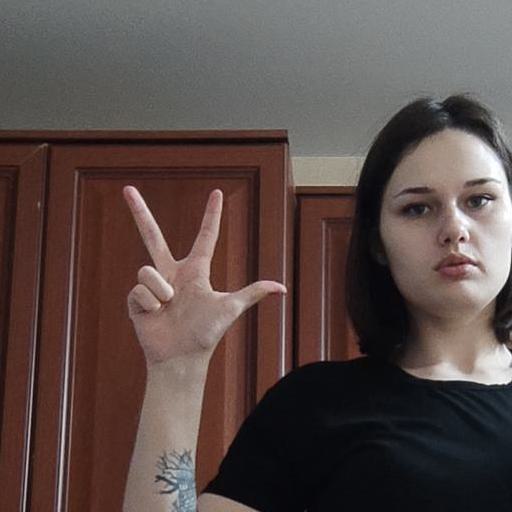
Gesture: three2